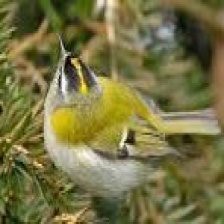
Species: COMMON FIRECREST
Scientific name: REGULUS IGNICAPILLA